Kung Feng multiple launch rocket system

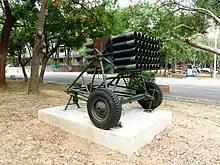
Kung Feng IV MLRS

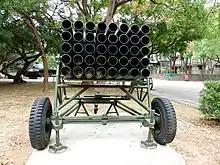
Kung Feng IV MLRS

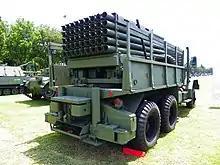
Kung Feng VI MLRS Display at Military Academy, rear right view

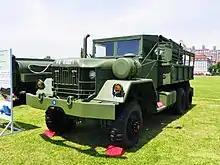
Kung Feng VI MLRS Display at Military Academy, front left view

The Kung Feng MLR series is a family of multiple rocket launcher systems used by the Republic of China (Taiwan).